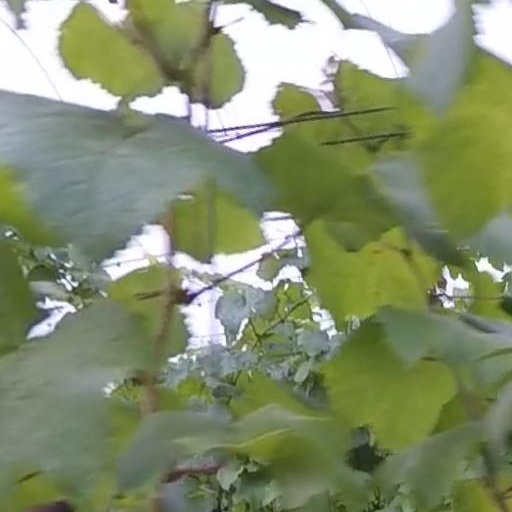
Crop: grape